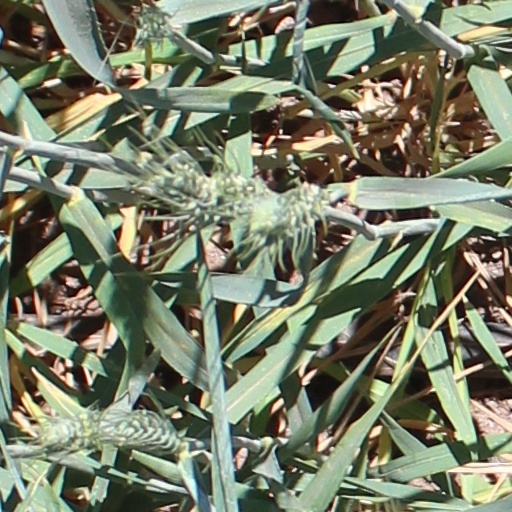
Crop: wheat